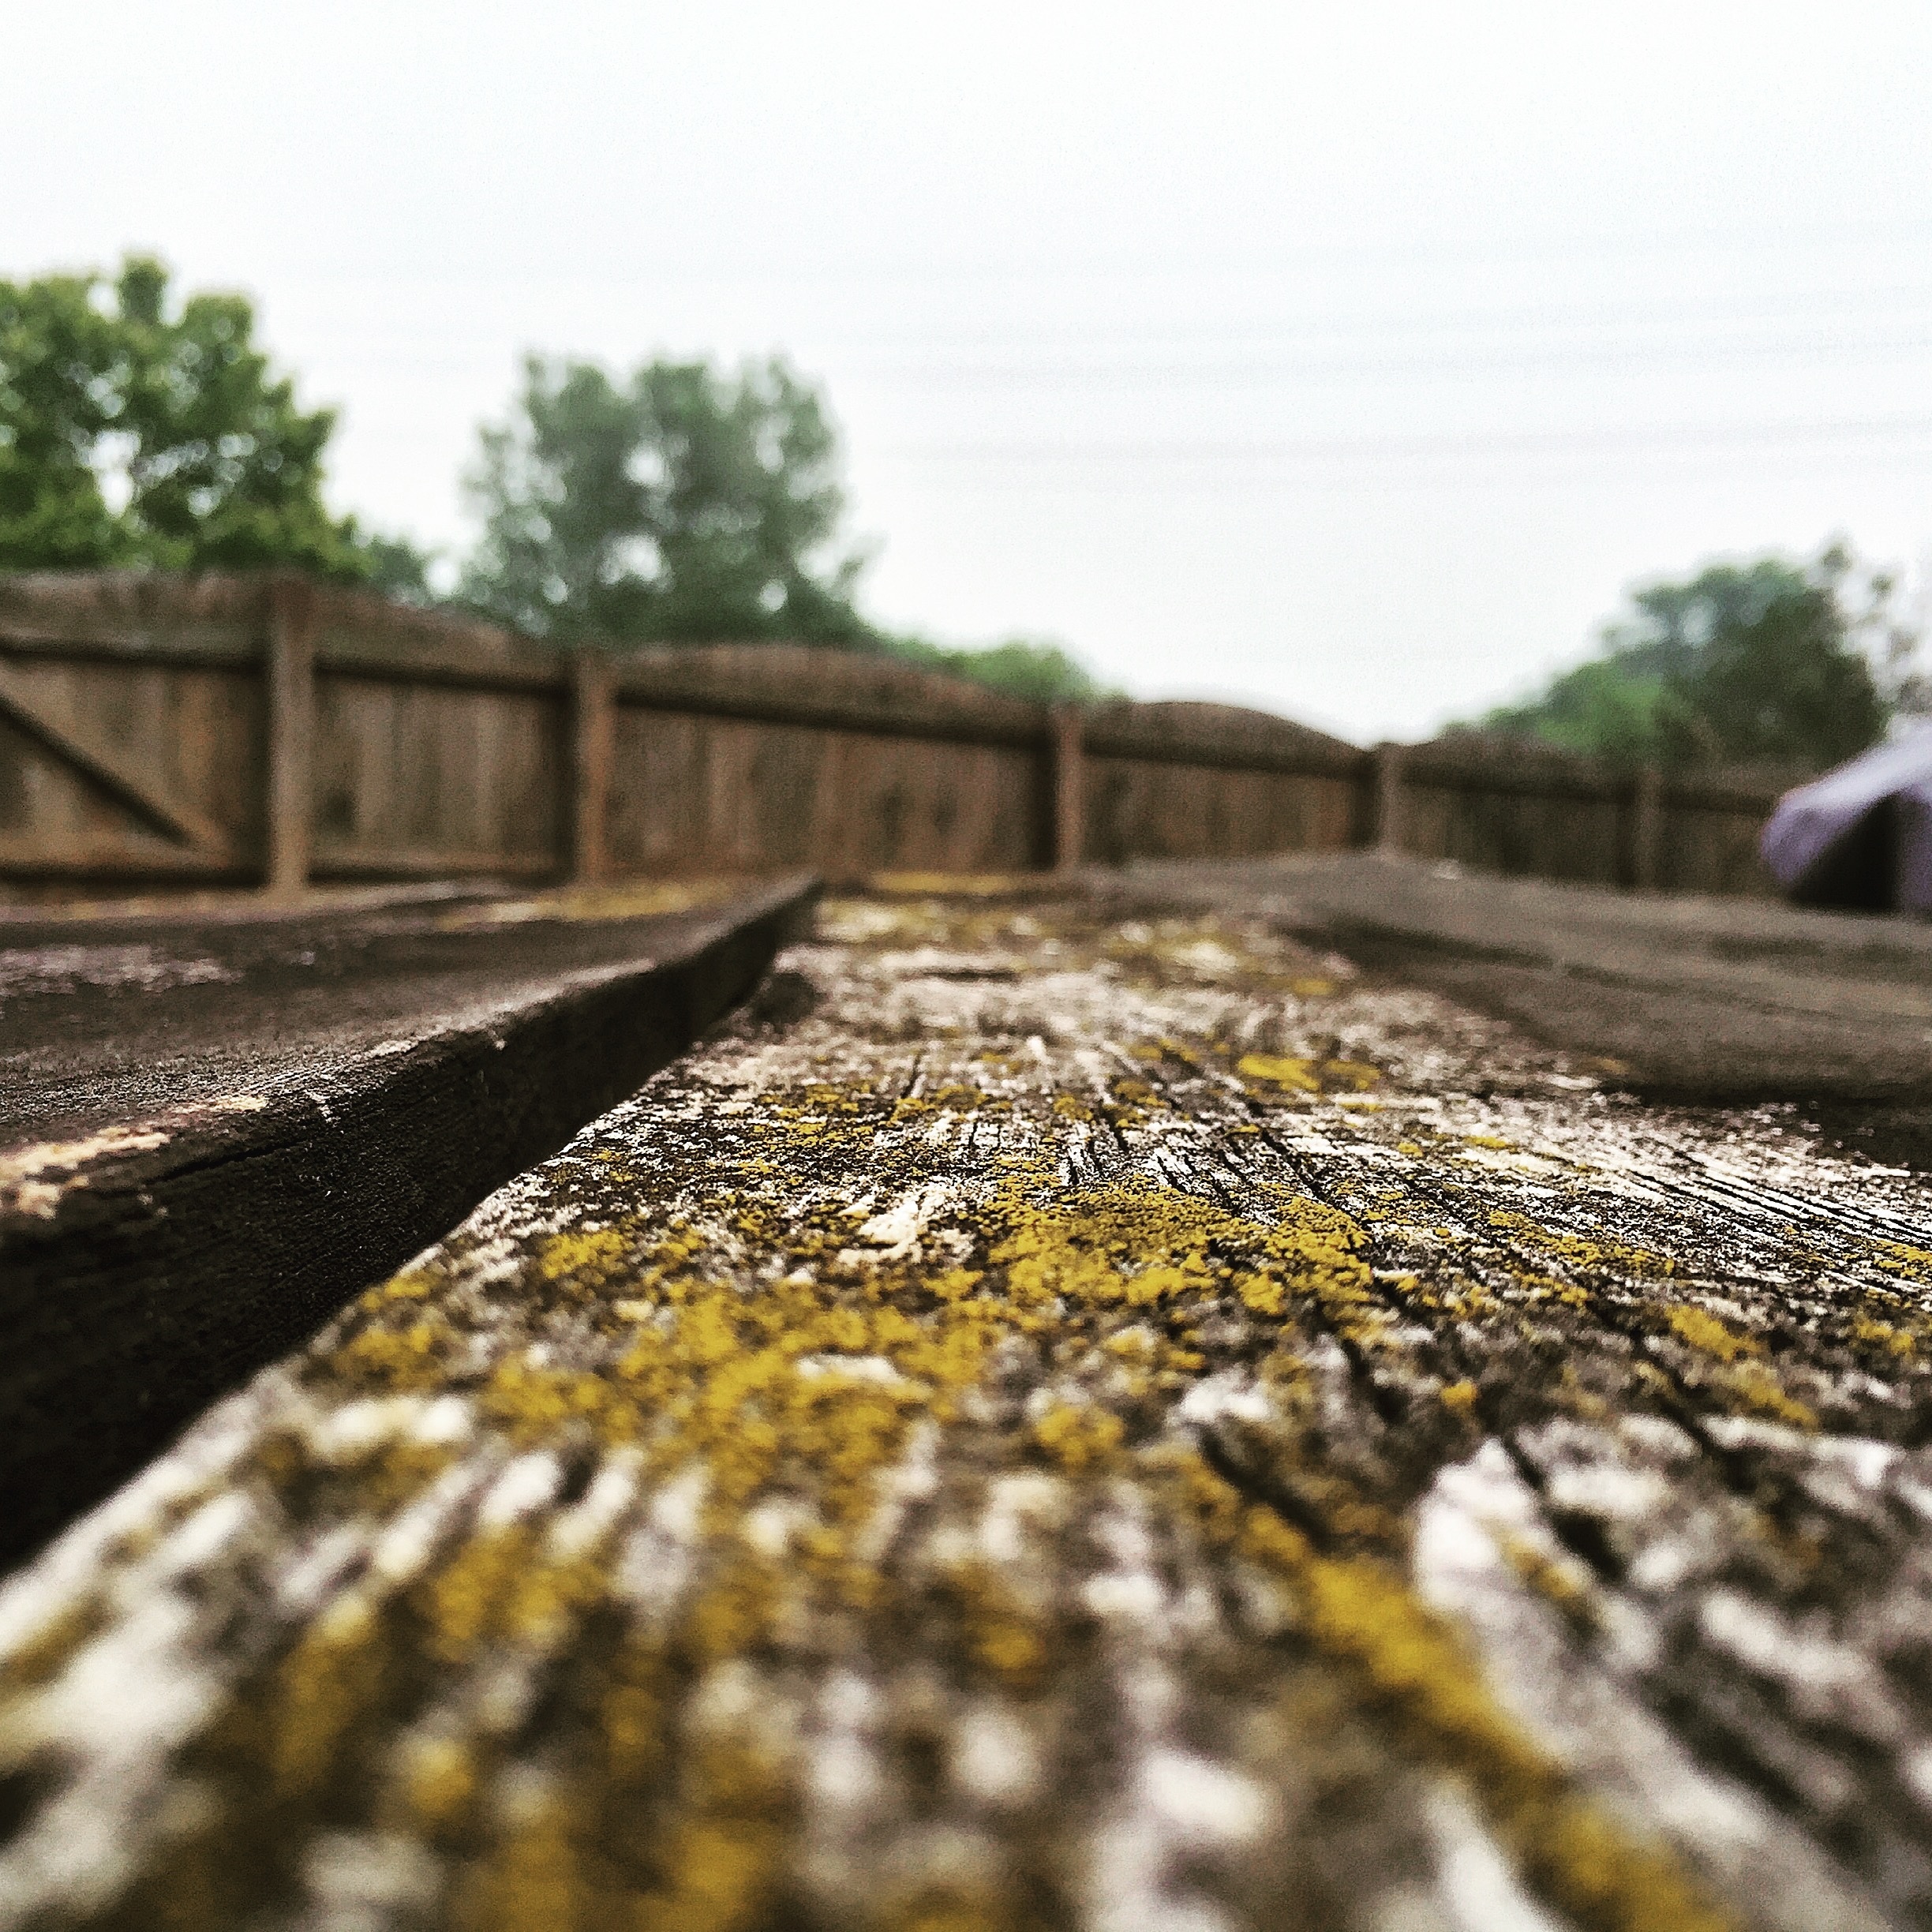
track, asphalt, transport, vehicle, soil, rail transport